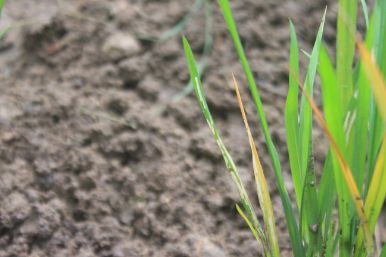
Disease: Tungro